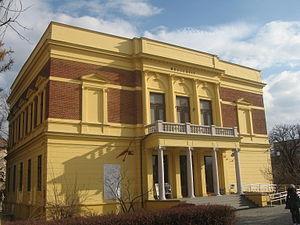
Sibiu rappelant le nom des montagnes proches : Cibin, est le chef-lieu du județ de Sibiu et, avec une population de 147 245 habitants est une des plus grandes villes transylvaines. Elle est traversée par la petite rivière Cibin, affluent de la rivière Olt, elle-même affluent du Danube.